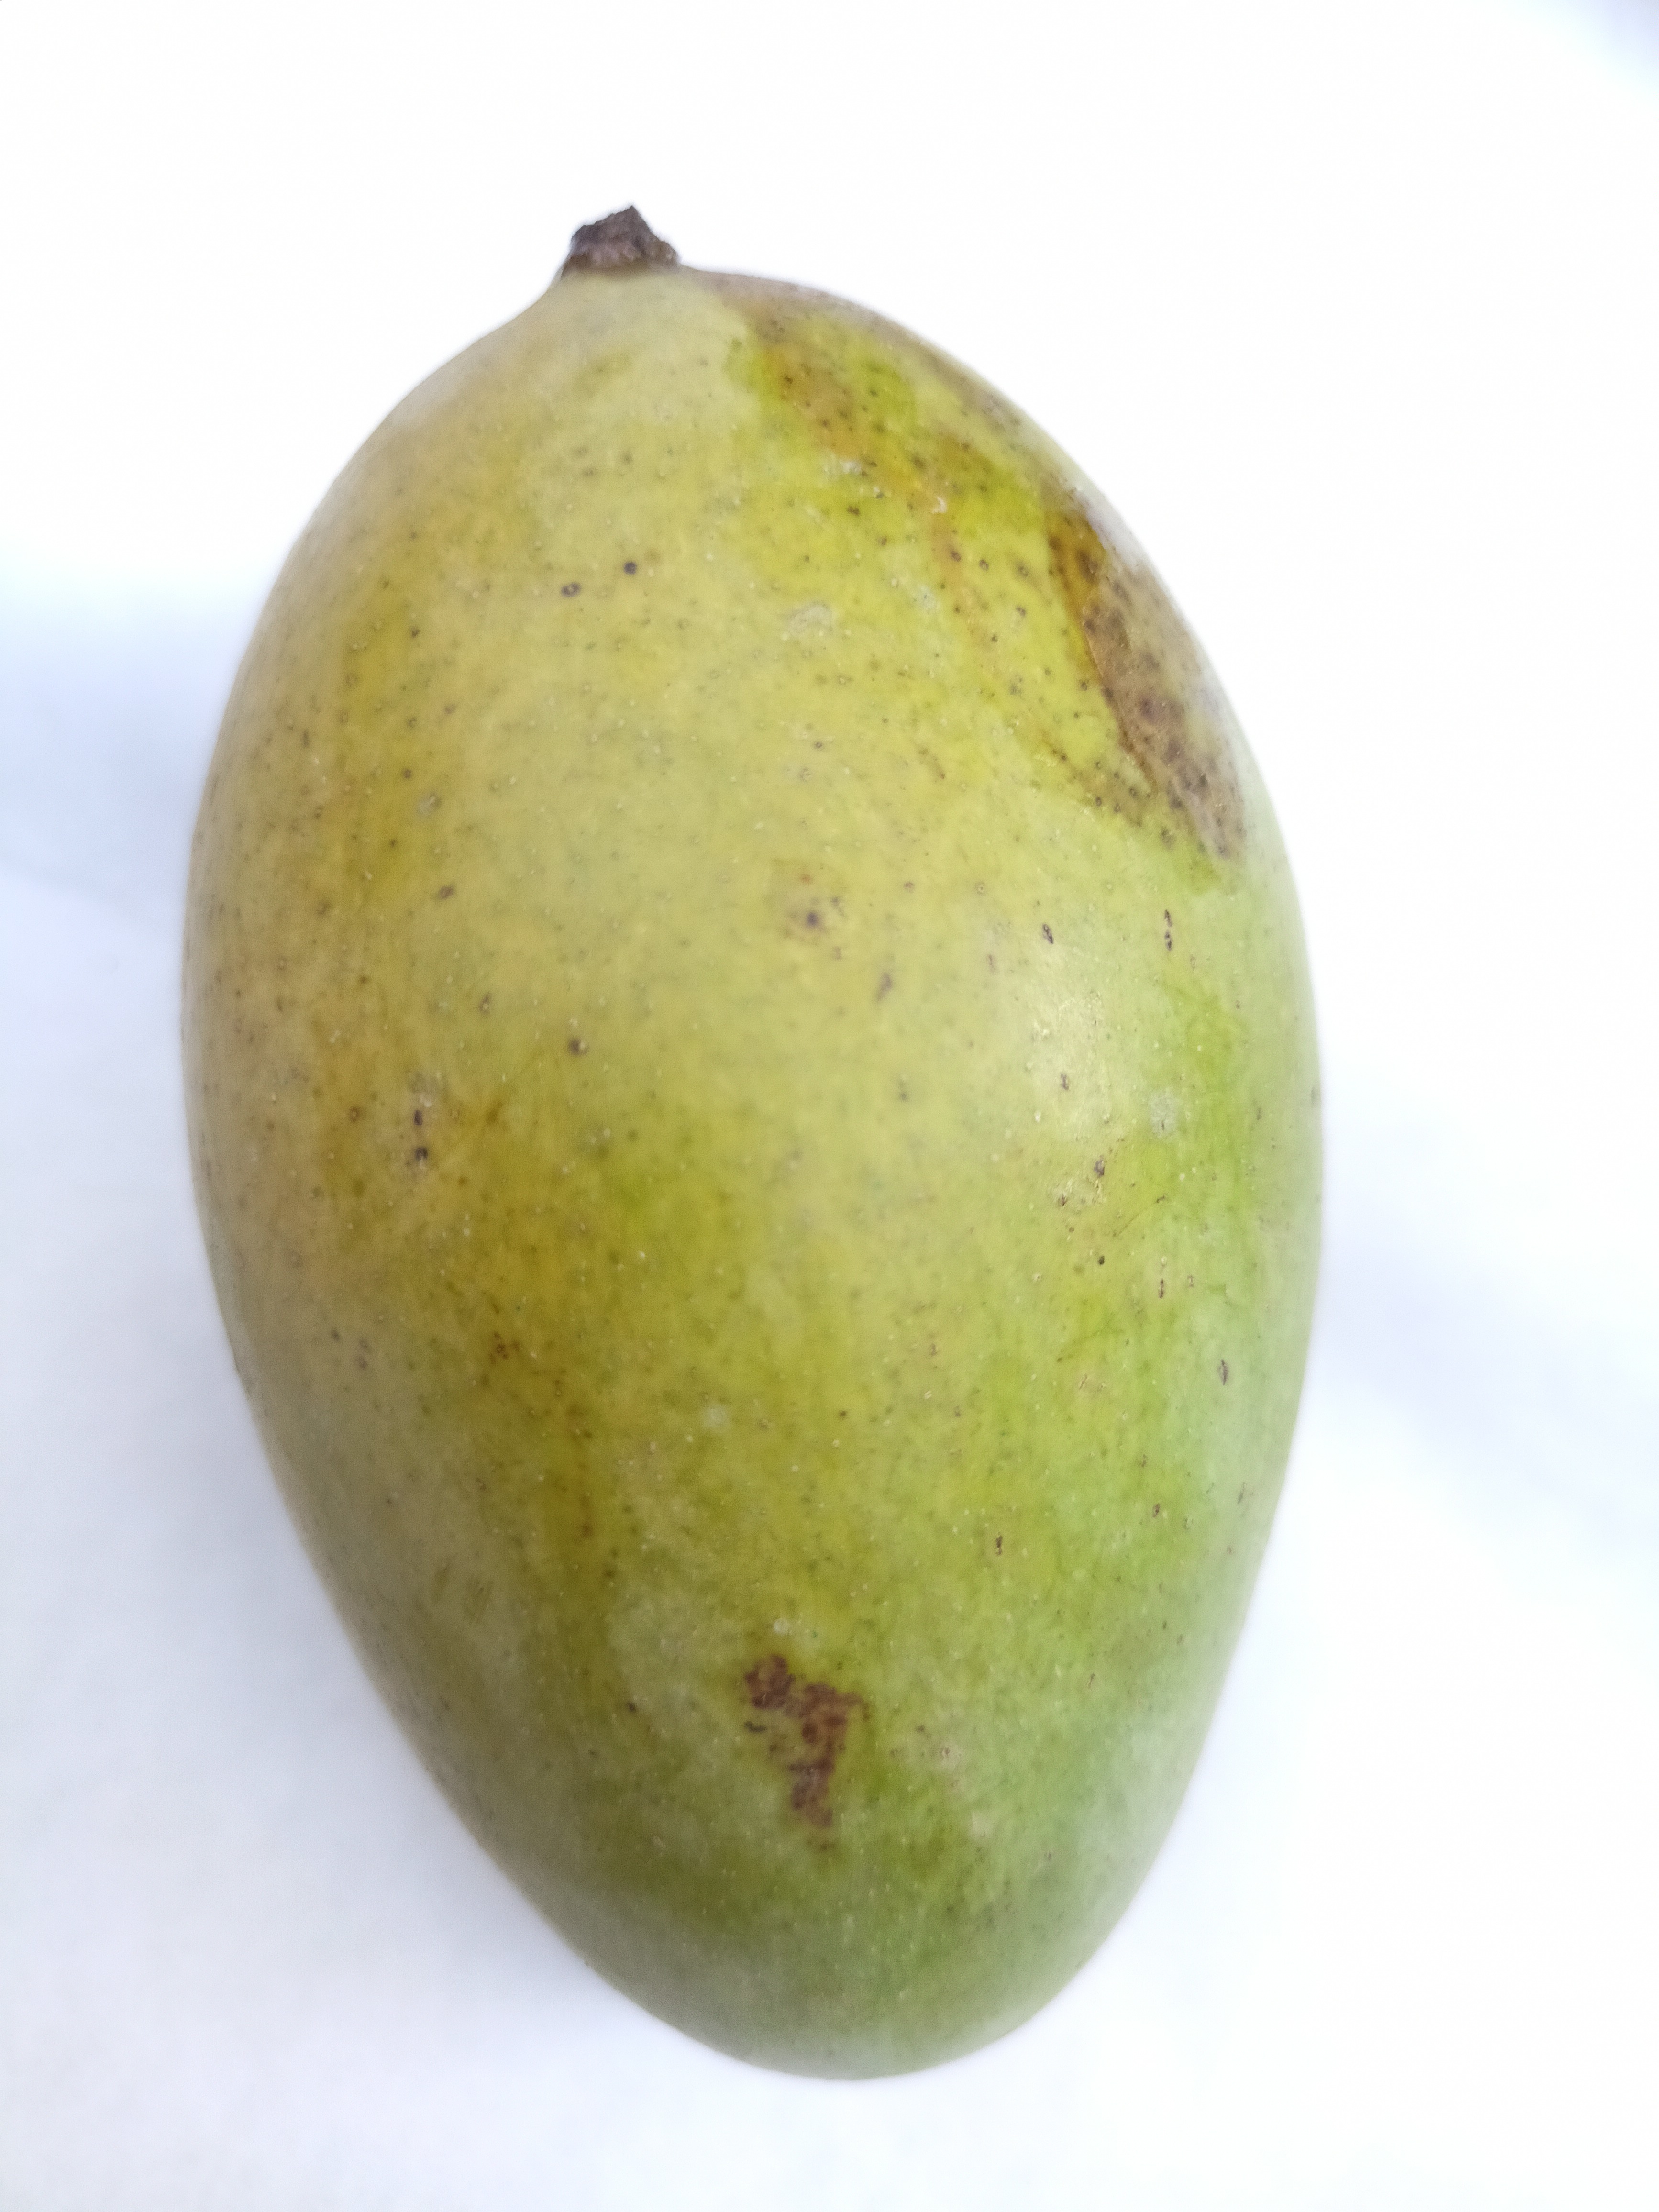
Mango variety: Amrapali